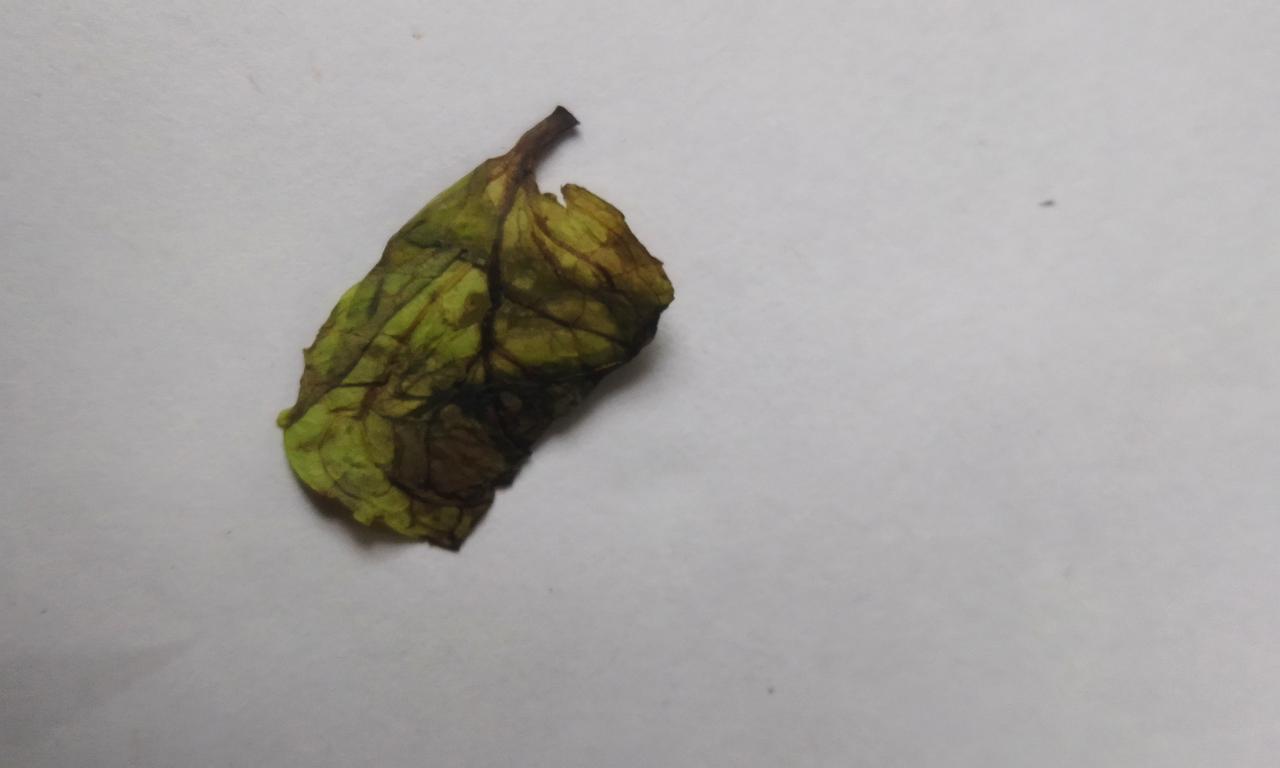
Label: Spoiled